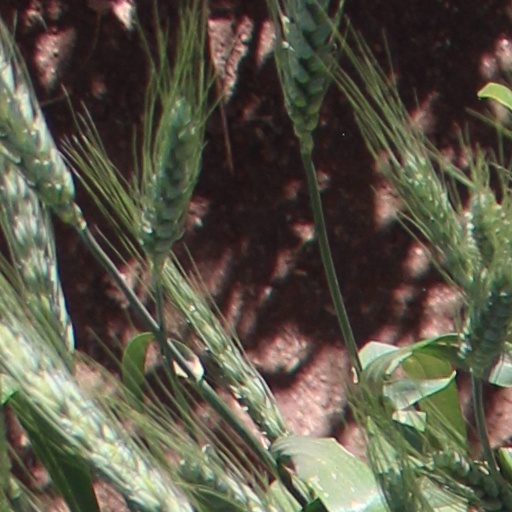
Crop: wheat